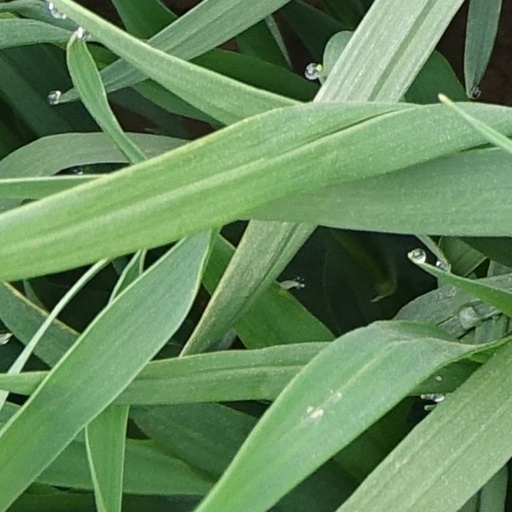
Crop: wheat